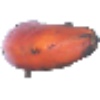
Label: Banana Red 1